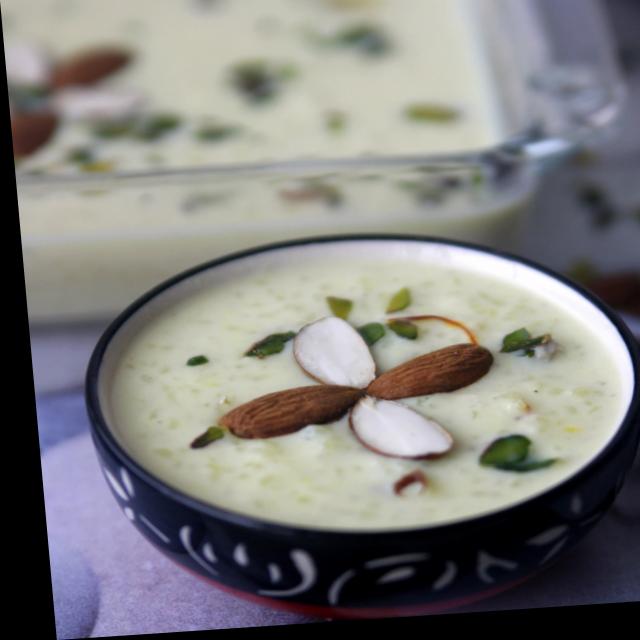
Dish: kheer